Tranby

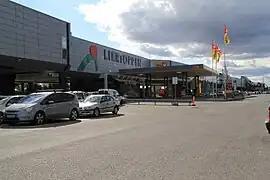
Liertoppen shopping centre

The village consists mainly of three residential areas located in a semi-circle around a small forest area. Tranby is a part of a greater urban area which also encompasses the village of Hennummarka. The urban area is named Tranby and has a population of 5,322.